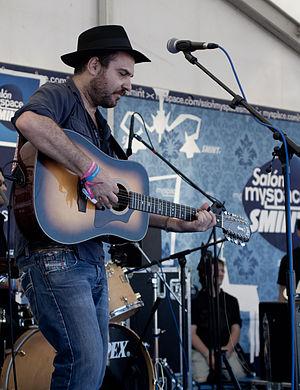
Eladio y Los Seres Queridos est un groupe d'indie pop espagnol. Il émerge en 2005 autour du compositeur Eladio Santos, et est actuellement composé par ce dernier, David Outumuro, Oscar « Uka » Durán et Marcos Vázquez. Sur scène, ils intègrent un guitariste supplémentaire.